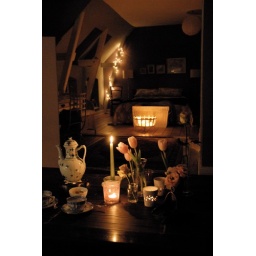
...on the sofa in our bedroom with tea and candles and flowers.